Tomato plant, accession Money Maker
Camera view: tilt-top (135 deg); turntable rotation: 150 degrees
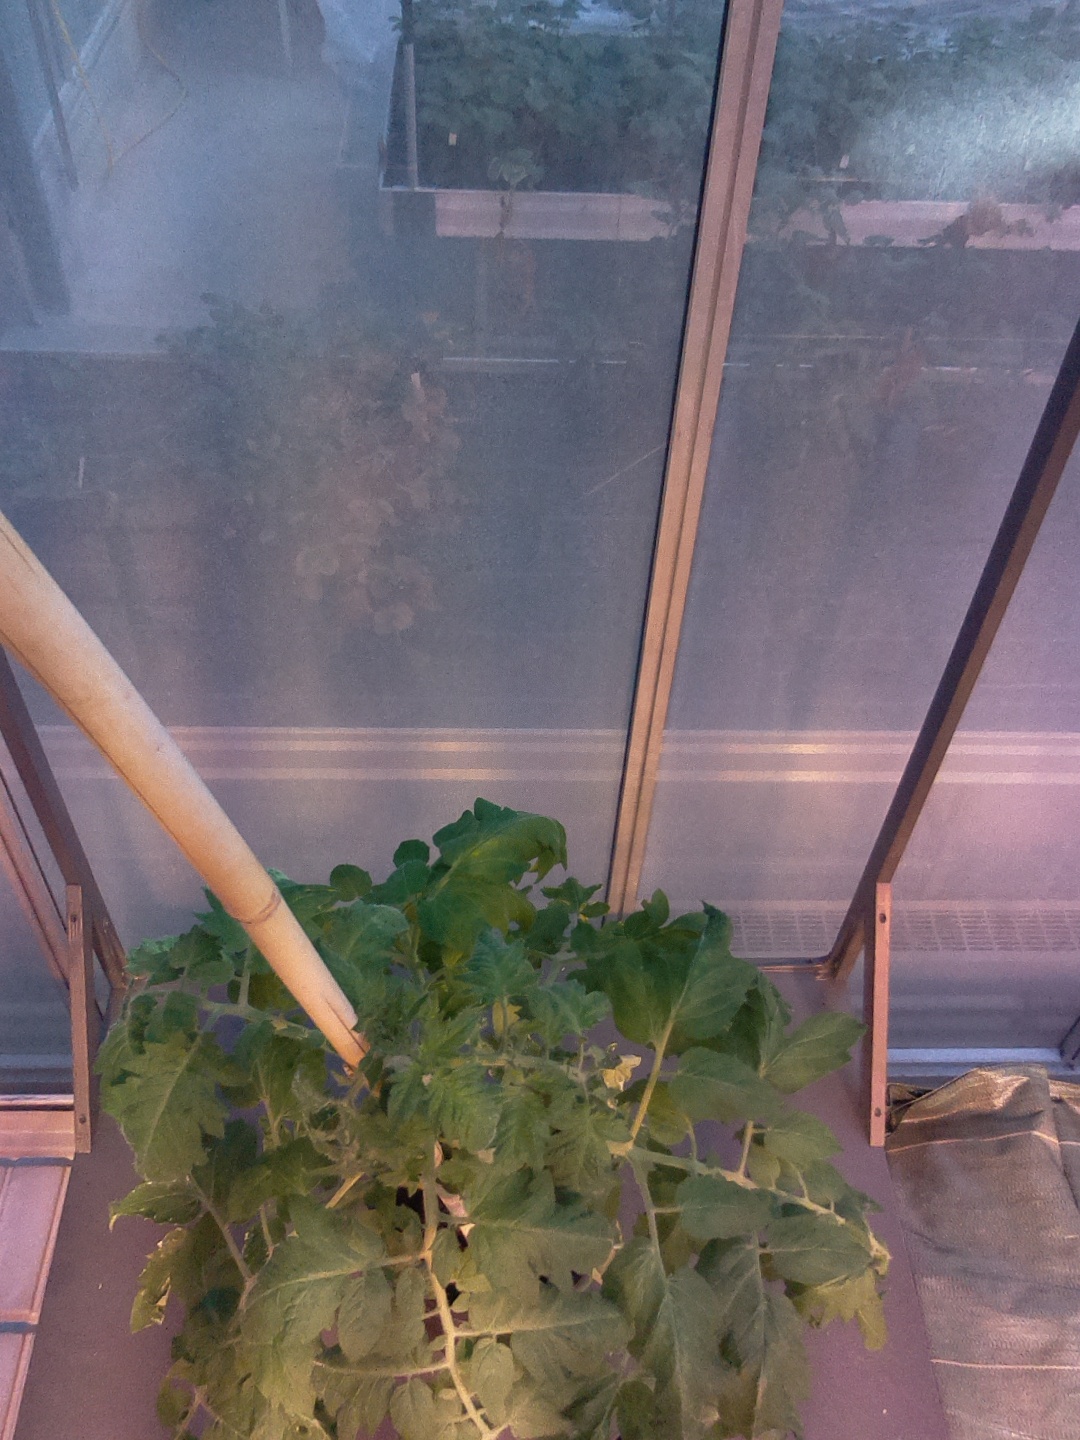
BBCH growth stage 53: 3 inflorescences visible